Norberto Menéndez

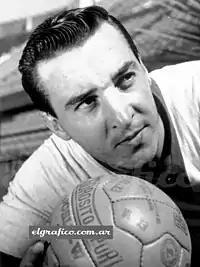
Menéndez in 1961

Norberto "Beto" Menéndez (14 December 1936 – 26 May 1994) was an Argentine footballer who played as an inside forward. He scored one goal for the Argentina national team at the 1958 World Cup in Sweden, against Northern Ireland, adding to Argentina's only victory in the tournament, 3–1. Menéndez won six Primera Division Argentina titles during his career. He has the distinction of being the only footballer who, having played for the two giants of the Argentine league (Boca Juniors and River Plate), won three league championships each, respectively. He was also the first player of Argentina's national team to have scored a goal at the qualification standings of a World Cup, on 13 October 1957 against Chile.